Breakheart Pass (film)

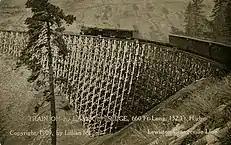
Half Moon Trestle (1909)

Railroad scenes were filmed on the Camas Prairie Railroad (based in Lewiston).